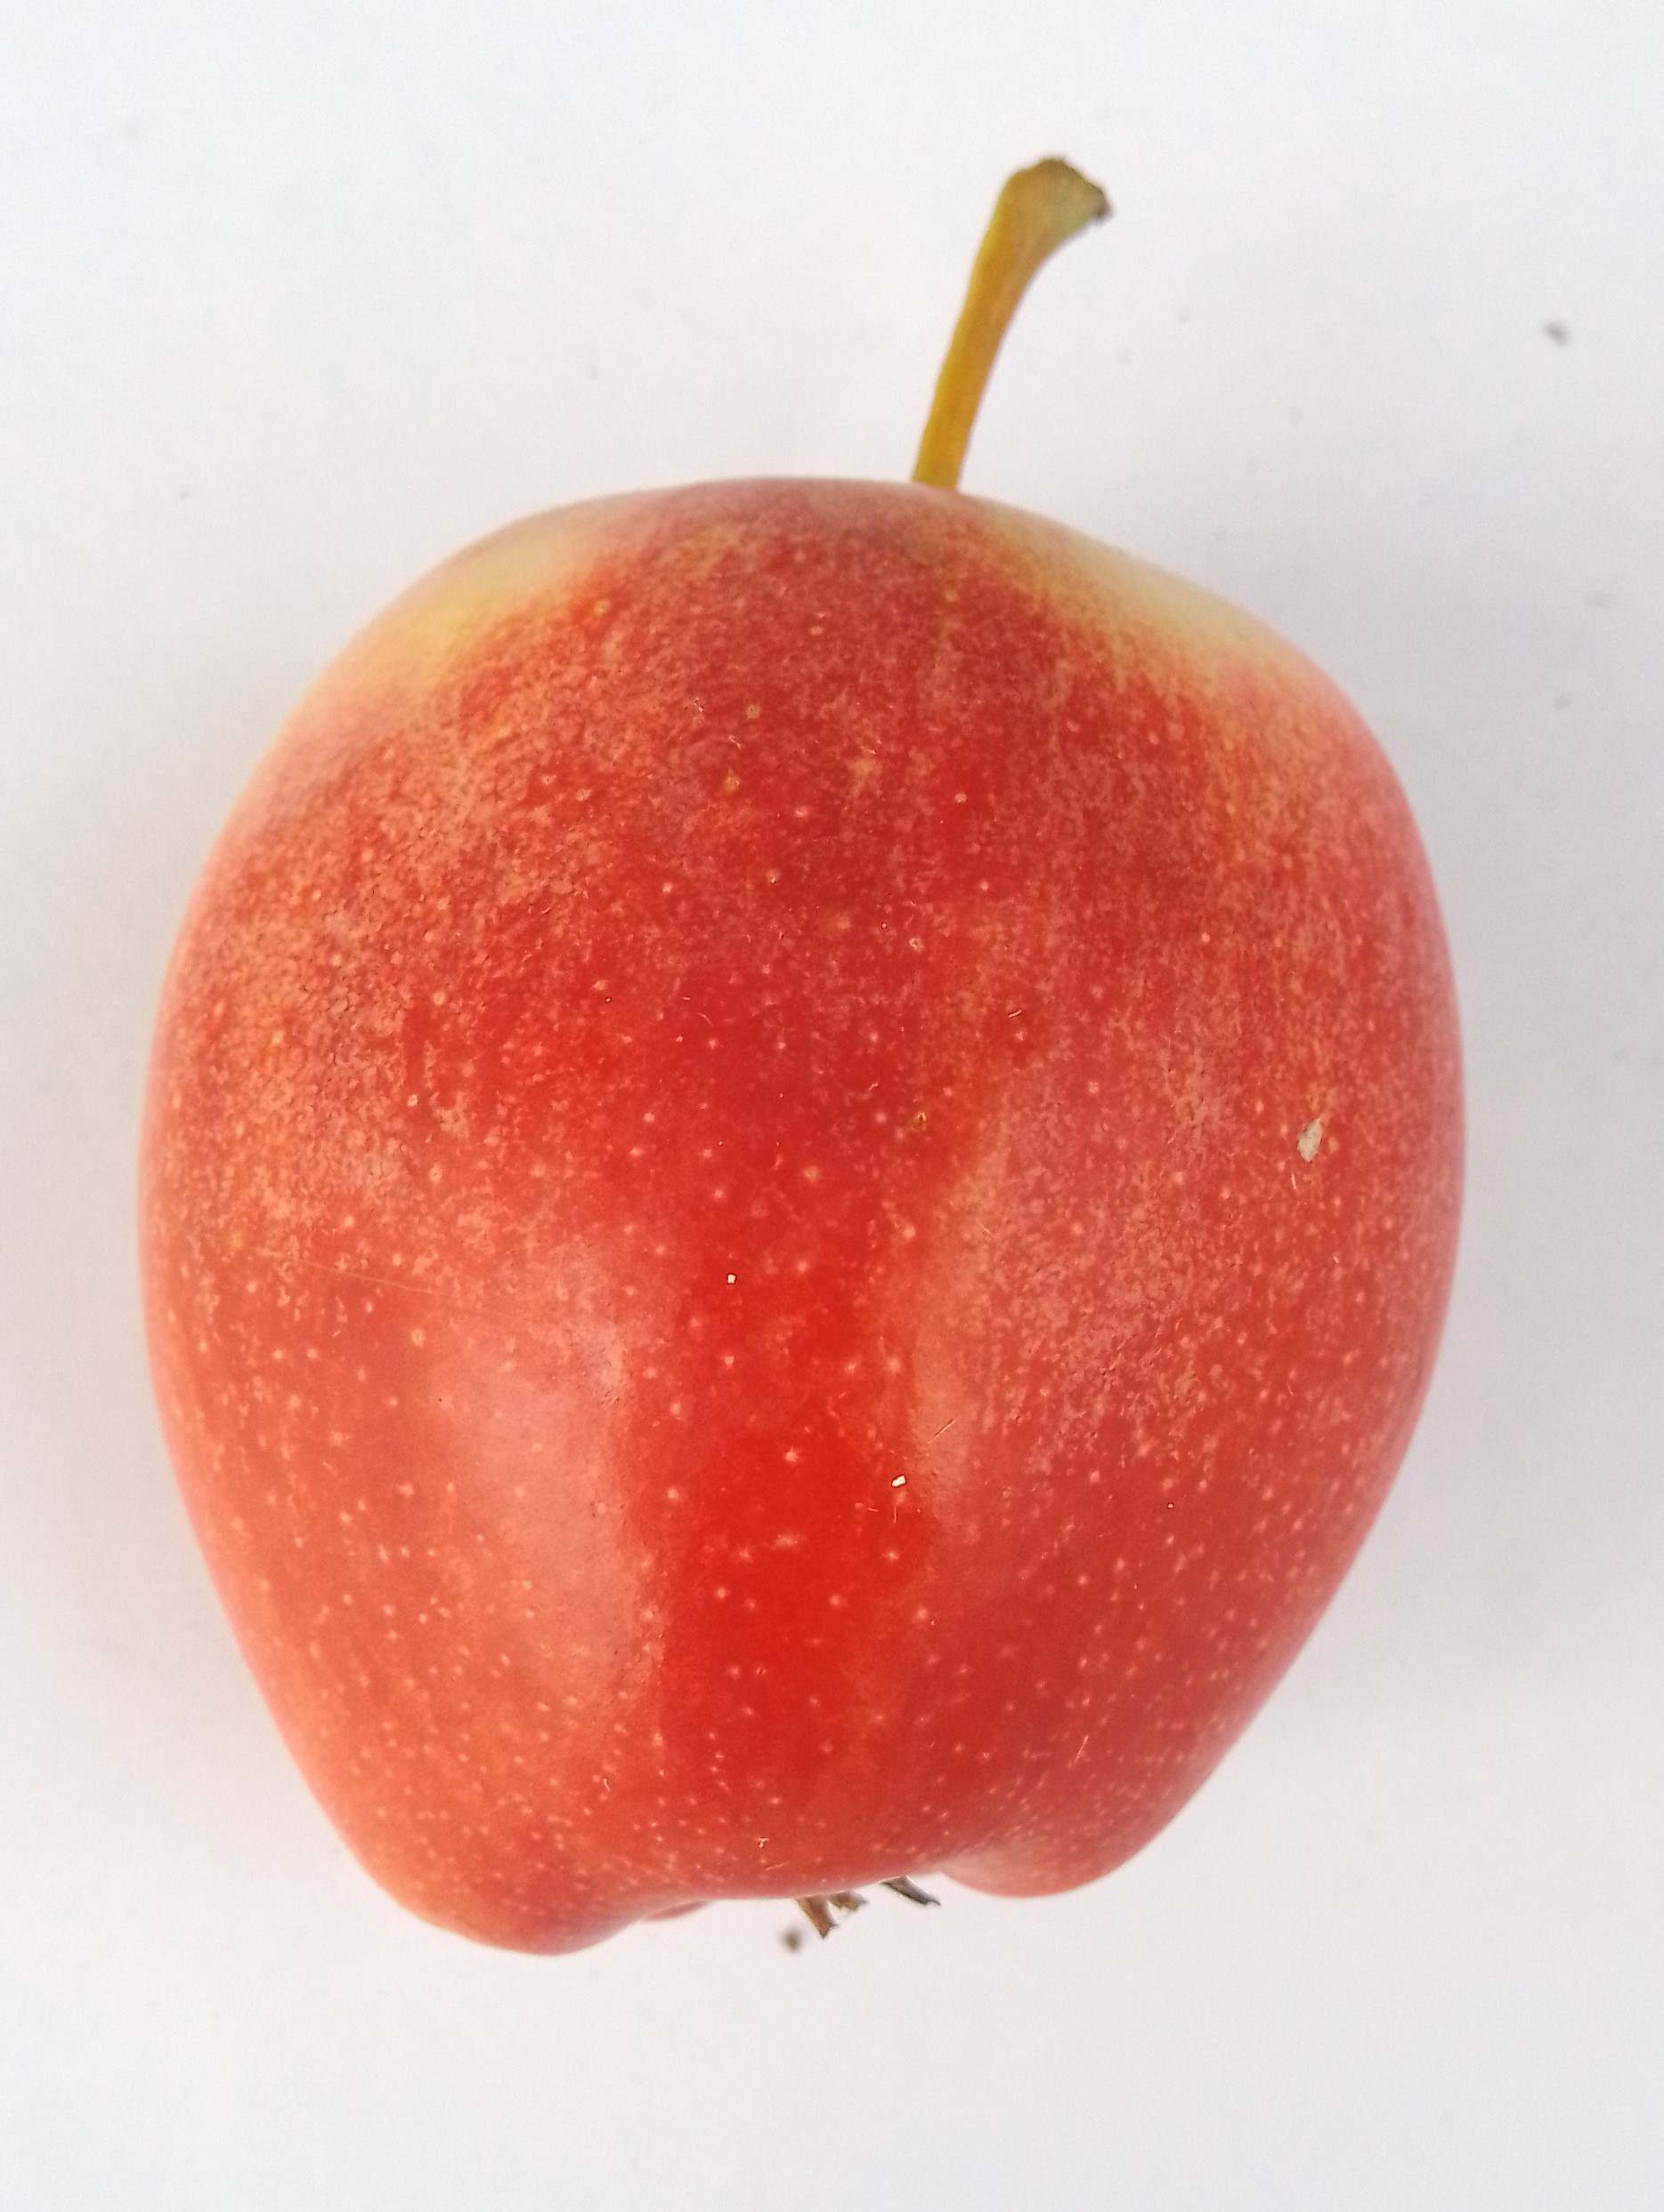
Fruit: apple
Condition: fresh